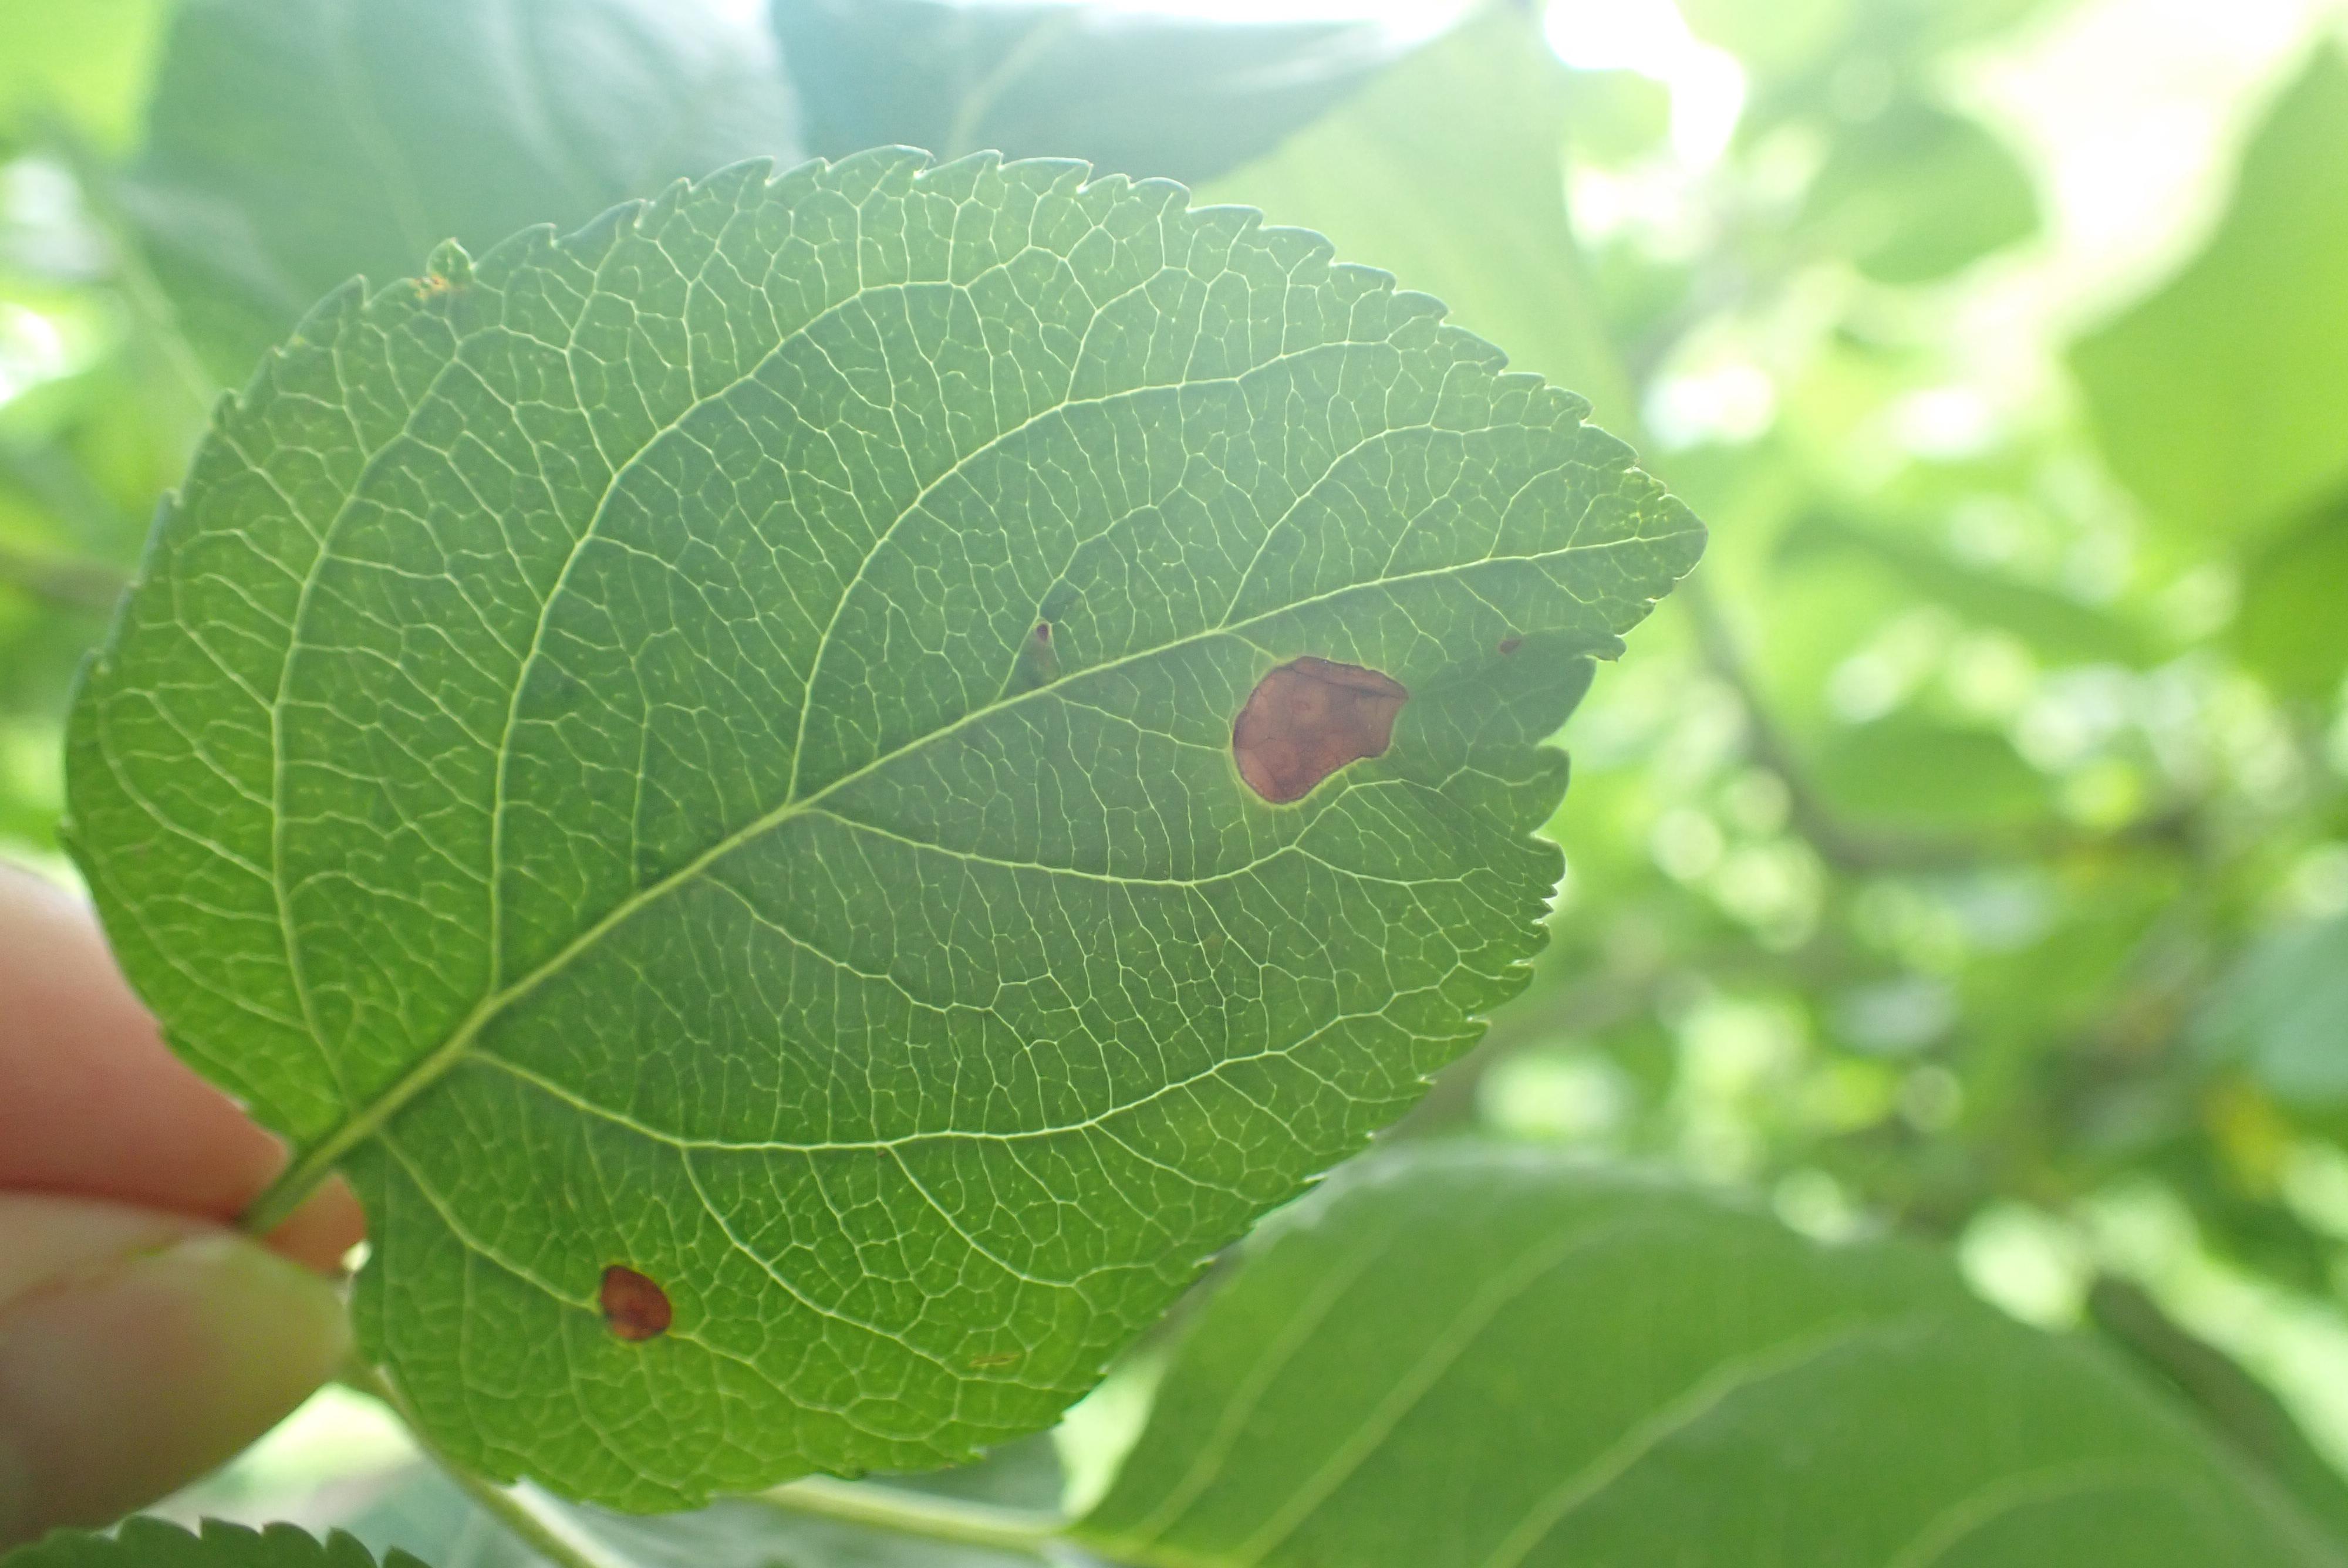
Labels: frog_eye_leaf_spot